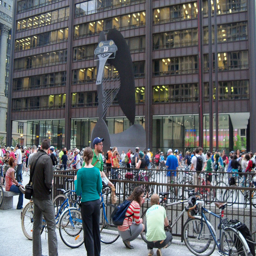
A crowded city street filled with bicyclist next to tall buildings.
A group of people in front of a building with glass windows.
Several people in a plaza with bicycles and bags.
Cyclists fill the street in front of an urban building.
A large crowd of people with bikes in front of a large building.